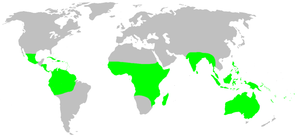
Les Barychelidae sont une famille d'araignées mygalomorphes.